Charles III, Duke of Bourbon

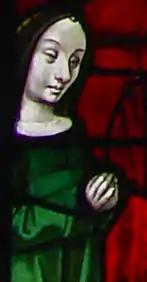
Suzanne de Bourbon, wife of Charles de Bourbon and heir to the line of Bourbon-Beaujeu

Charles de Bourbon was born on 17 February 1490, the son of Gilbert de Bourbon, the comte de Montpensier (count of Montpensier) and Clara Gonzaga. Charles' father Gilbert would serve as the French viceroy of Naples for the king Charles VIII but would die of the plague after his army was forced to surrender in November 1496. Through his mother Clara, Charles was the grandson of the marquis of Mantua, ruler of an Italian polity. Gilbert and Clara had married in 1481.